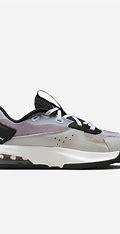
Brand: Jordan
Model: Air 200E